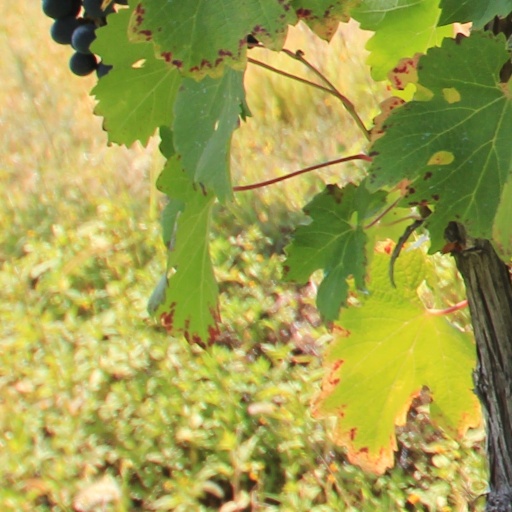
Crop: grape